List of Chicago White Sox no-hitters

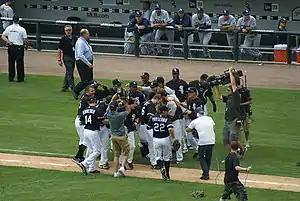
Mark Buehrle threw the eighteenth perfect game in MLB history on July 23, 2009 against the Tampa Bay Rays.

The Chicago White Sox are a Major League Baseball franchise based in Chicago. They play in the American League Central division. Pitchers for the White Sox have thrown twenty no-hitters in franchise history. A no-hitter is officially recognized by Major League Baseball only "when a pitcher (or pitchers) allows no hits during the entire course of a game, which consists of at least nine innings. In a no-hit game, a batter may reach base via a walk, an error, a hit by pitch, a passed ball or wild pitch on strike three, or catcher's interference." No-hitters of less than nine complete innings were previously recognized by the league as official; however, several rule alterations in 1991 changed the rule to its current form. Three perfect games, a special subcategory of no-hitter, have been pitched in White Sox history, which equals the New York Yankees for the most perfect games pitched by any MLB franchise. As defined by Major League Baseball, "in a perfect game, no batter reaches any base during the course of the game." These feats were achieved by Charlie Robertson in 1922, which was the first perfect game on the road in MLB history, Mark Buehrle in 2009, and Philip Humber in 2012.